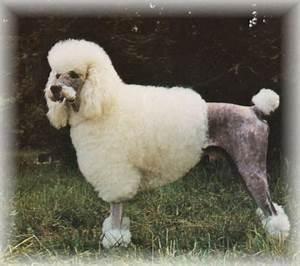
dog